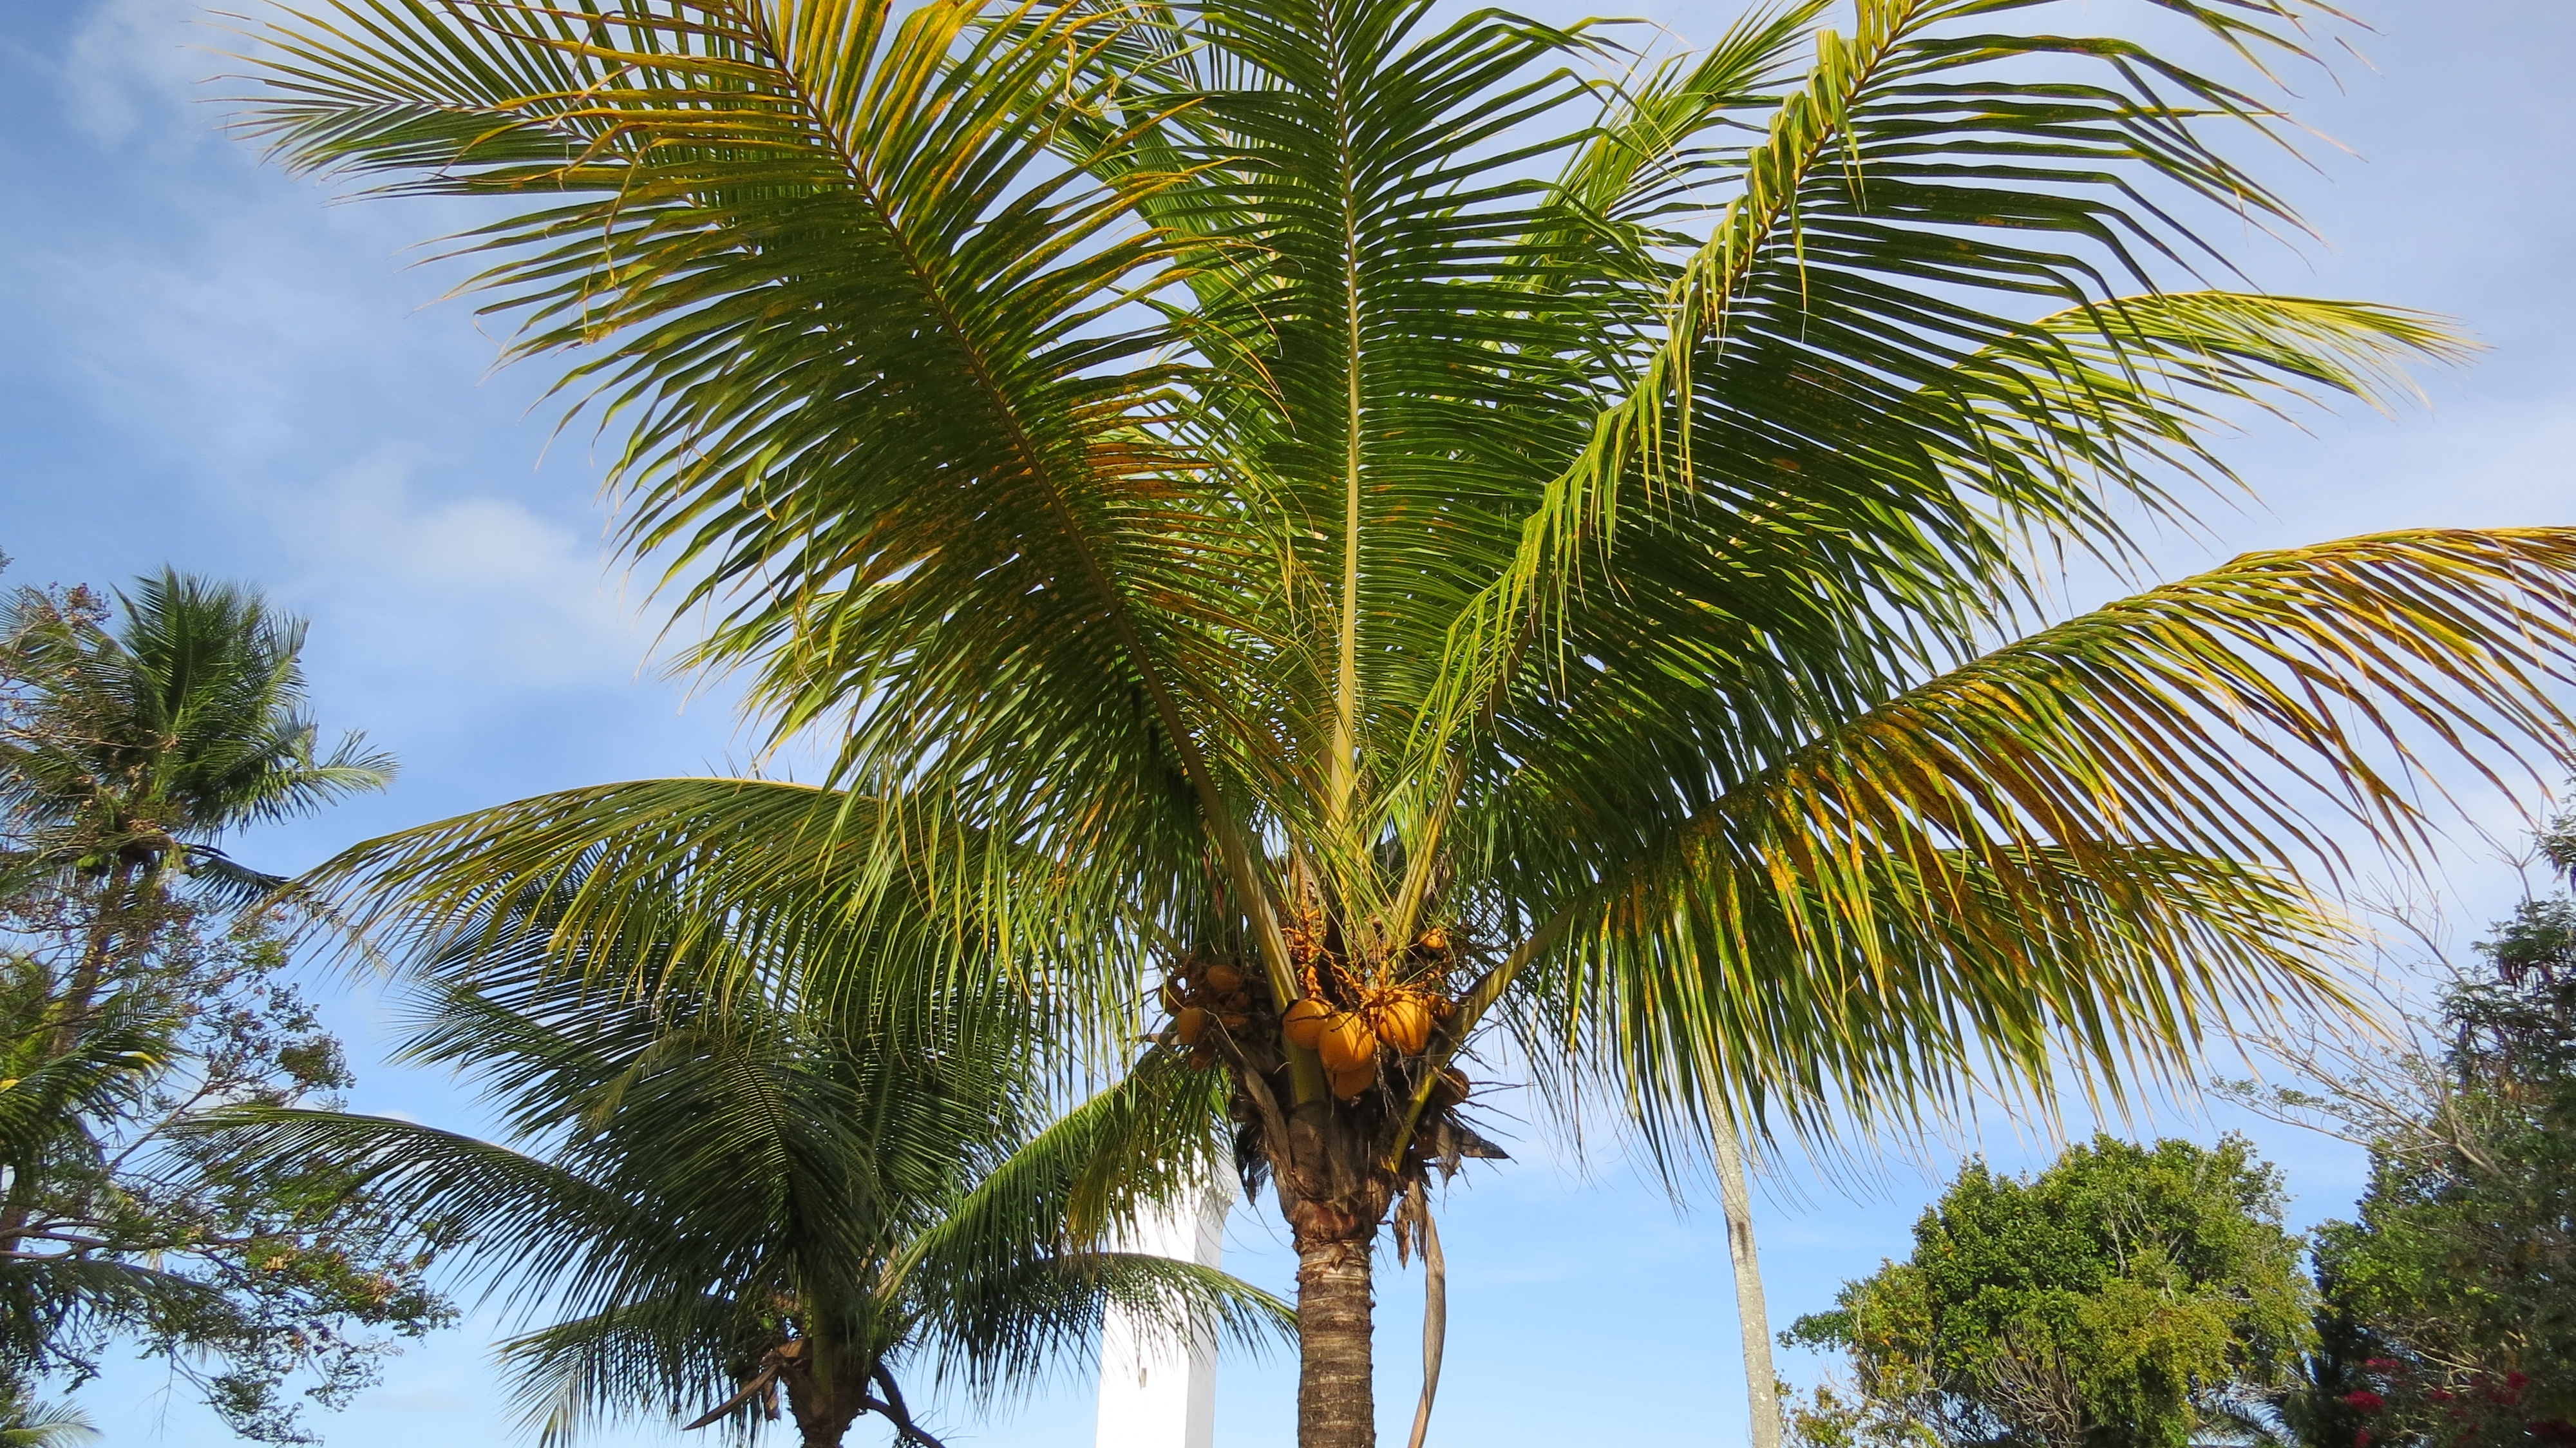
tree, nature, plant, leaf, flower, food, produce, botany, trees, bahia, brazil, tropics, flowering plant, coconut tree, date palm, woody plant, land plant, arecales, palm family, borassus flabellifer, elaeis, safe harbor